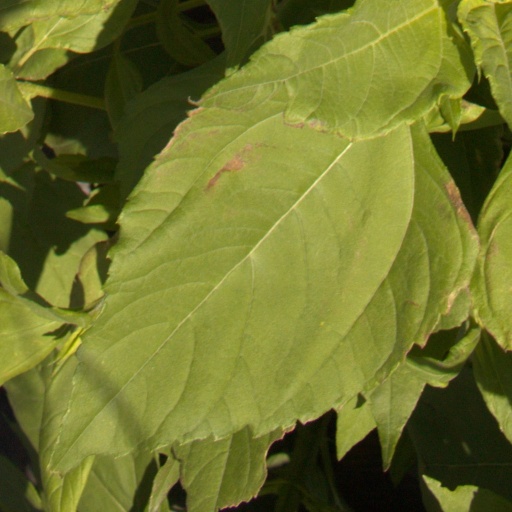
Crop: Jerusalem artichoke